Diana, Princess of Wales

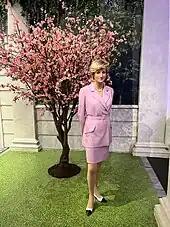
Wax statue of Diana at Madame Tussauds in London

The burial took place privately later the same day. Diana's former husband, sons, mother, siblings, a close friend, and a clergyman were present. Diana's body was clothed in a black long-sleeved dress designed by Catherine Walker, which she had chosen some weeks before. A set of rosary beads that she had received from Mother Teresa was placed in her hands. Diana's grave is on an island within the grounds of Althorp Park, the Spencer family home for centuries.